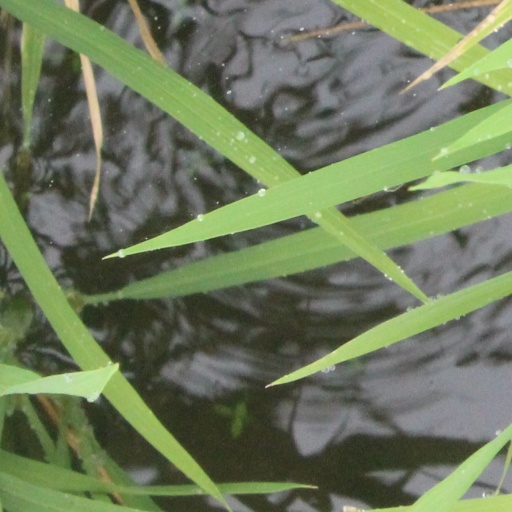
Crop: rice